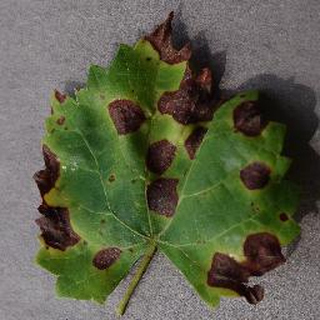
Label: grape_black_rot